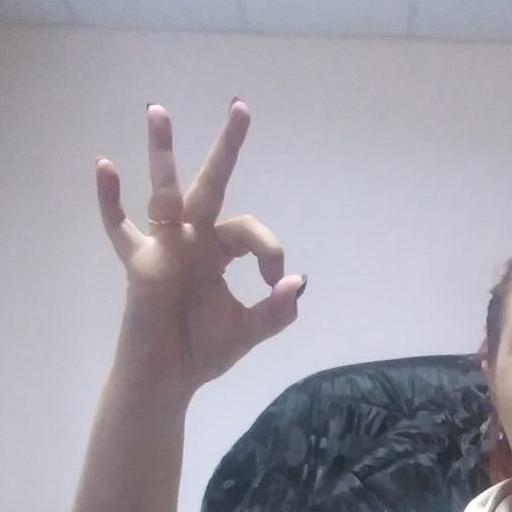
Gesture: ok